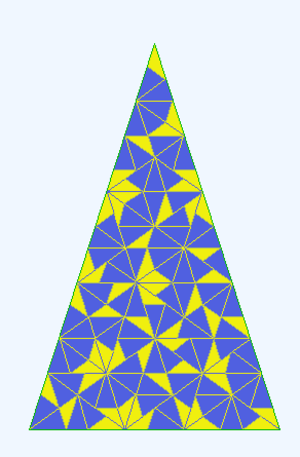
Pavage de penrose à l'aide de triangle d'or.
Les pavages de Penrose sont, en géométrie, des pavages du plan découverts par le mathématicien et physicien britannique Roger Penrose dans les années 1970. En 1984, ils ont été utilisés comme un modèle intéressant de la structure des quasi-cristaux.